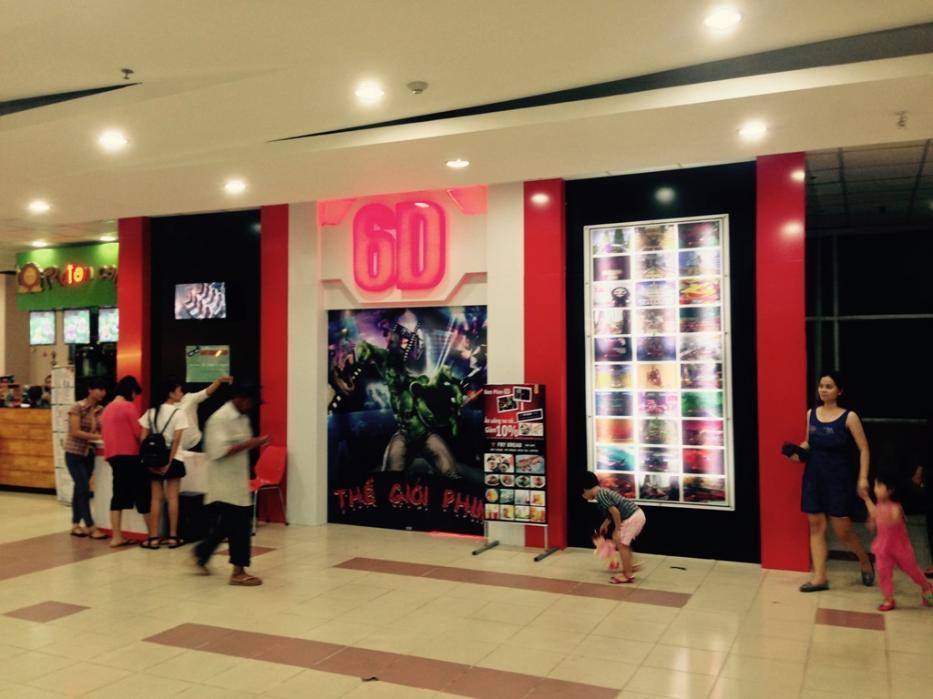
đây là khung cảnh bên trong một rạp chiếu phim